Teresa Fioroni-Voigt

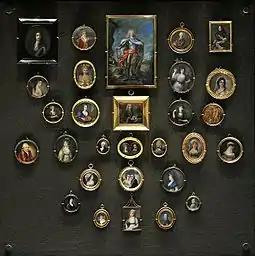
A sample collection of miniatures (not painted by Fioroni) on display in the National Museum in Warsaw.

On 30 March 1830, Fioroni married an engraver from Berlin, Carl Friedrich Voigt (1800–1874), who became a medalist in the Royal Mint of the Kingdom of Bavaria. In May 1839, the wife and husband moved to Munich, Bavaria, where Fioroni-Voigt later gave birth to their two children, Carolina and Ludovico.